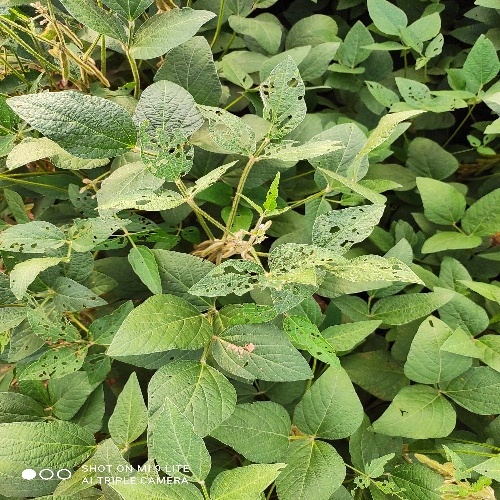
Label: Caterpillar